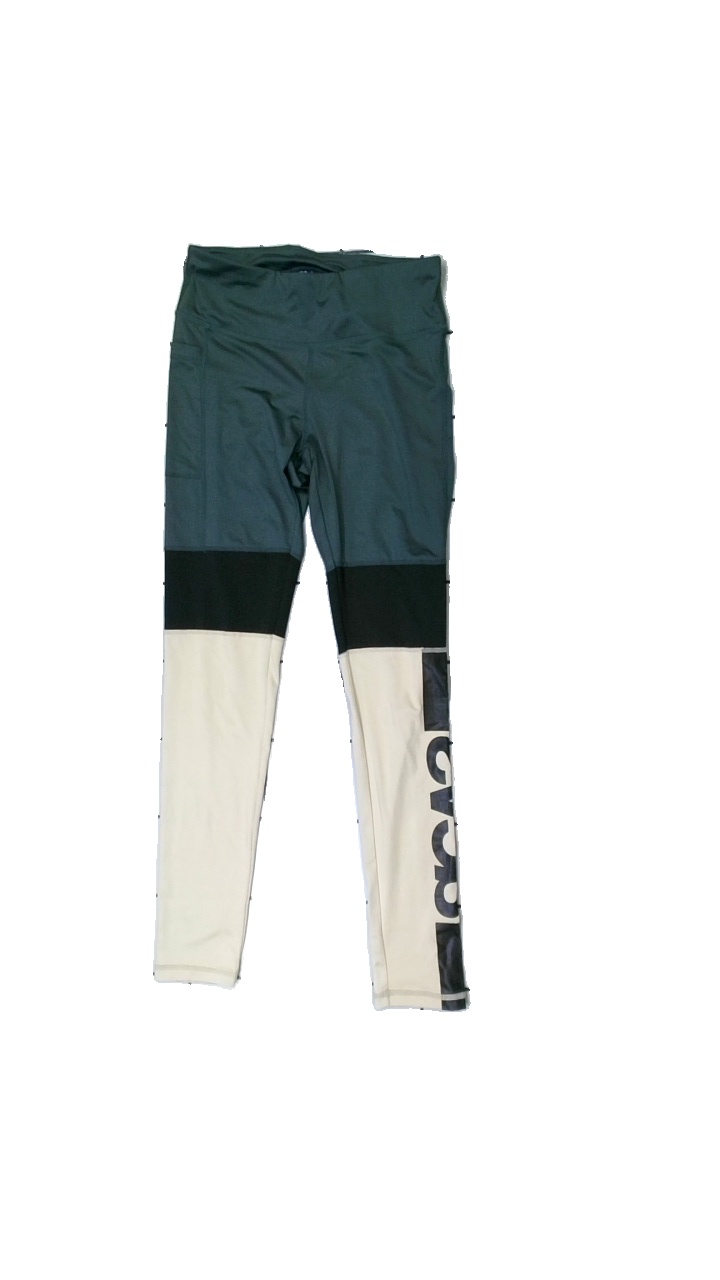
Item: Tights (Ladies)
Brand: Svea
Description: Colorblocked training tights
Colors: Green, Beige, Black
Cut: Tight
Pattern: Other
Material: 100% Polyester
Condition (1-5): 2
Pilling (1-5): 5
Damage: damaged print
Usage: Export
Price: <50